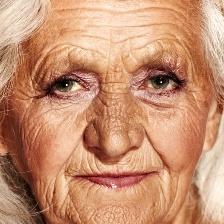
Label: faces